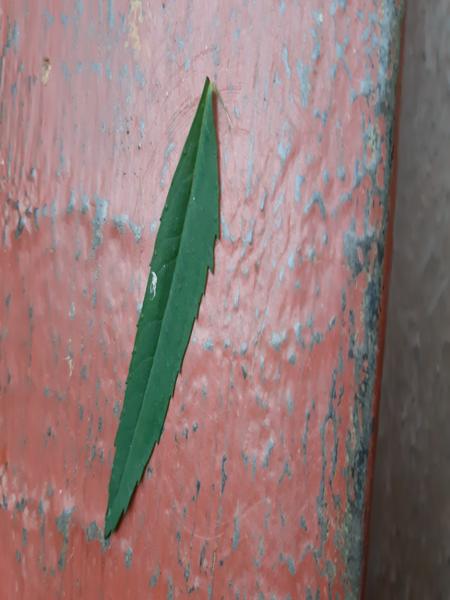
Plant: Marigold